Plopsaqua

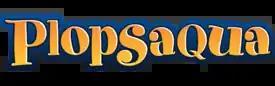

Plopsaqua is a chain of waterparks in Belgium, owned and operated by "Plopsa". It currently consists of two waterparks: Plopsaqua Hannut-Landen in Hannut, Liège in the French-speaking Wallonia which opened in 2021, and Plopsaqua De Panne, which is part of the Plopsaland De Panne complex in De Panne, West Flanders in the Dutch-speaking Flanders, which opened in 2015.